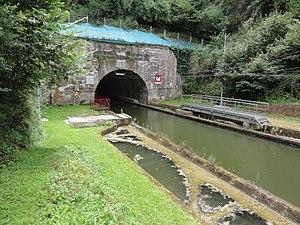
Bony (Aisne), hameau de Macquincourt, Canal de Saint-Quentin, sortie du tunnel de Riqueval, coté Le Catelet
Bony est une commune française située dans le département de l'Aisne, en région Hauts-de-France.
Le canal de Saint-Quentin, long de 92,5 km, assure la jonction entre l'Oise, la Somme et l'Escaut et met en relation le Bassin parisien, le Nord de la France et la Belgique. Il se compose de deux sections :
La liaison Seine-Escaut est un projet visant à relier par un nouveau canal à grand gabarit le port du Havre au Benelux. Pour cela, ce canal de 106 km doit relier l'Oise au canal Dunkerque-Escaut. Son coût a d'abord été estimé à un montant de 4,3 milliards d’euros, partiellement financé par un partenariat public-privé, prévu par la loi Grenelle I du 3 août 2009, loi promulguée à la suite du Grenelle de l'environnement.